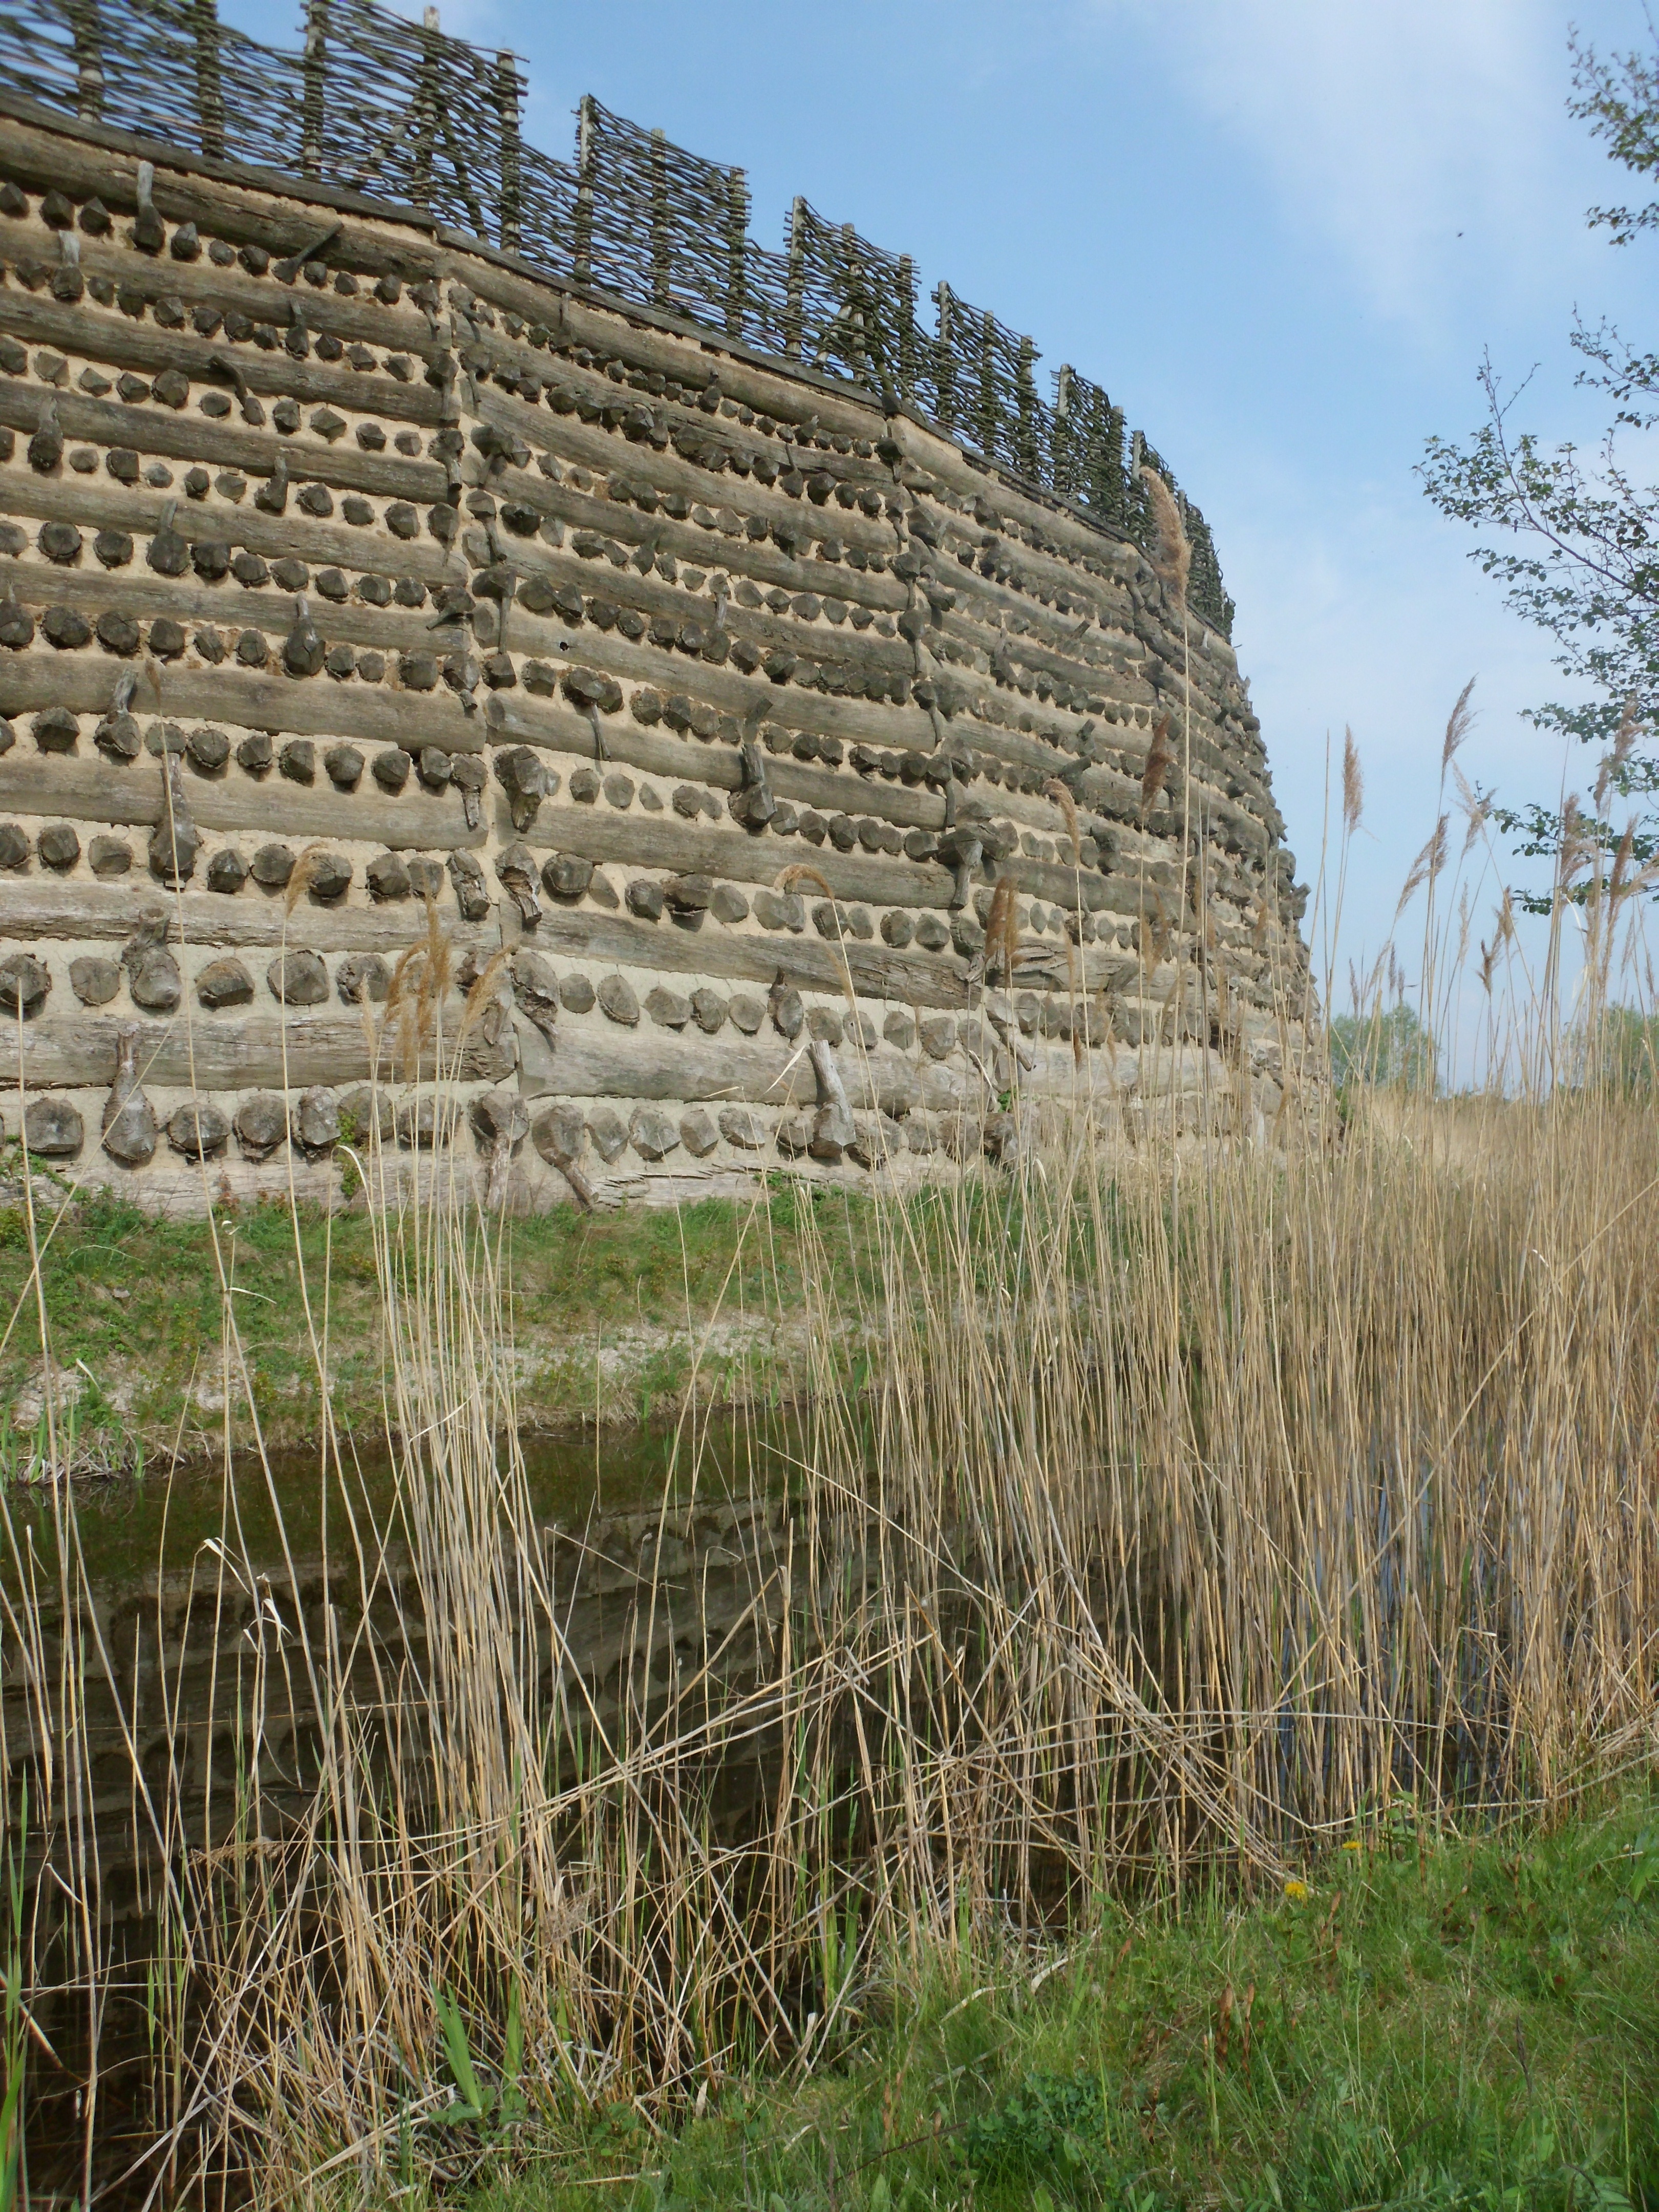
wall, terrain, ruins, badlands, history, ecosystem, spreewald, archaeological site, slav castle, raddusch, ancient history